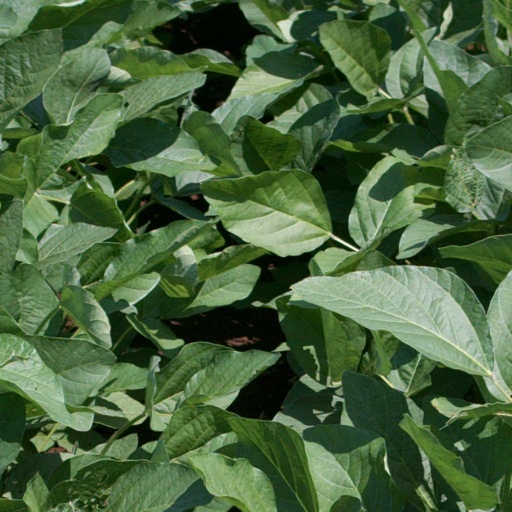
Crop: soybean